The Tycoon (TV series)

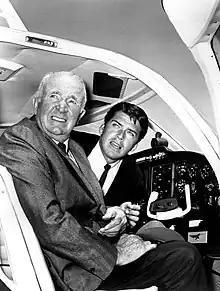
Brennan and Van Williams from the 1964 premiere episode

The Tycoon is a 32-episode American sitcom television series broadcast by ABC. It starred Walter Brennan as the fictitious businessman Walter Andrews, similar to his birth name of Walter Andrew Brennan.